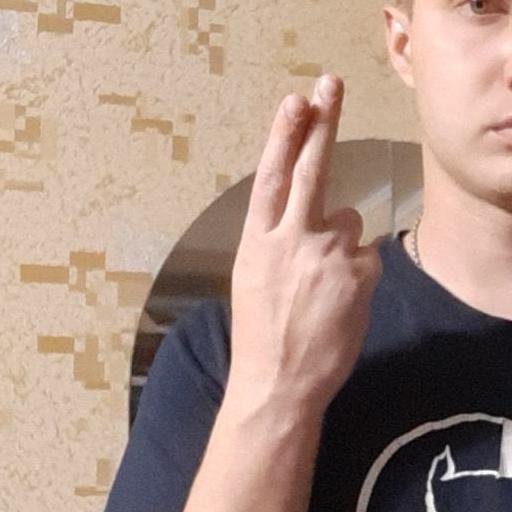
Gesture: two_up_inverted